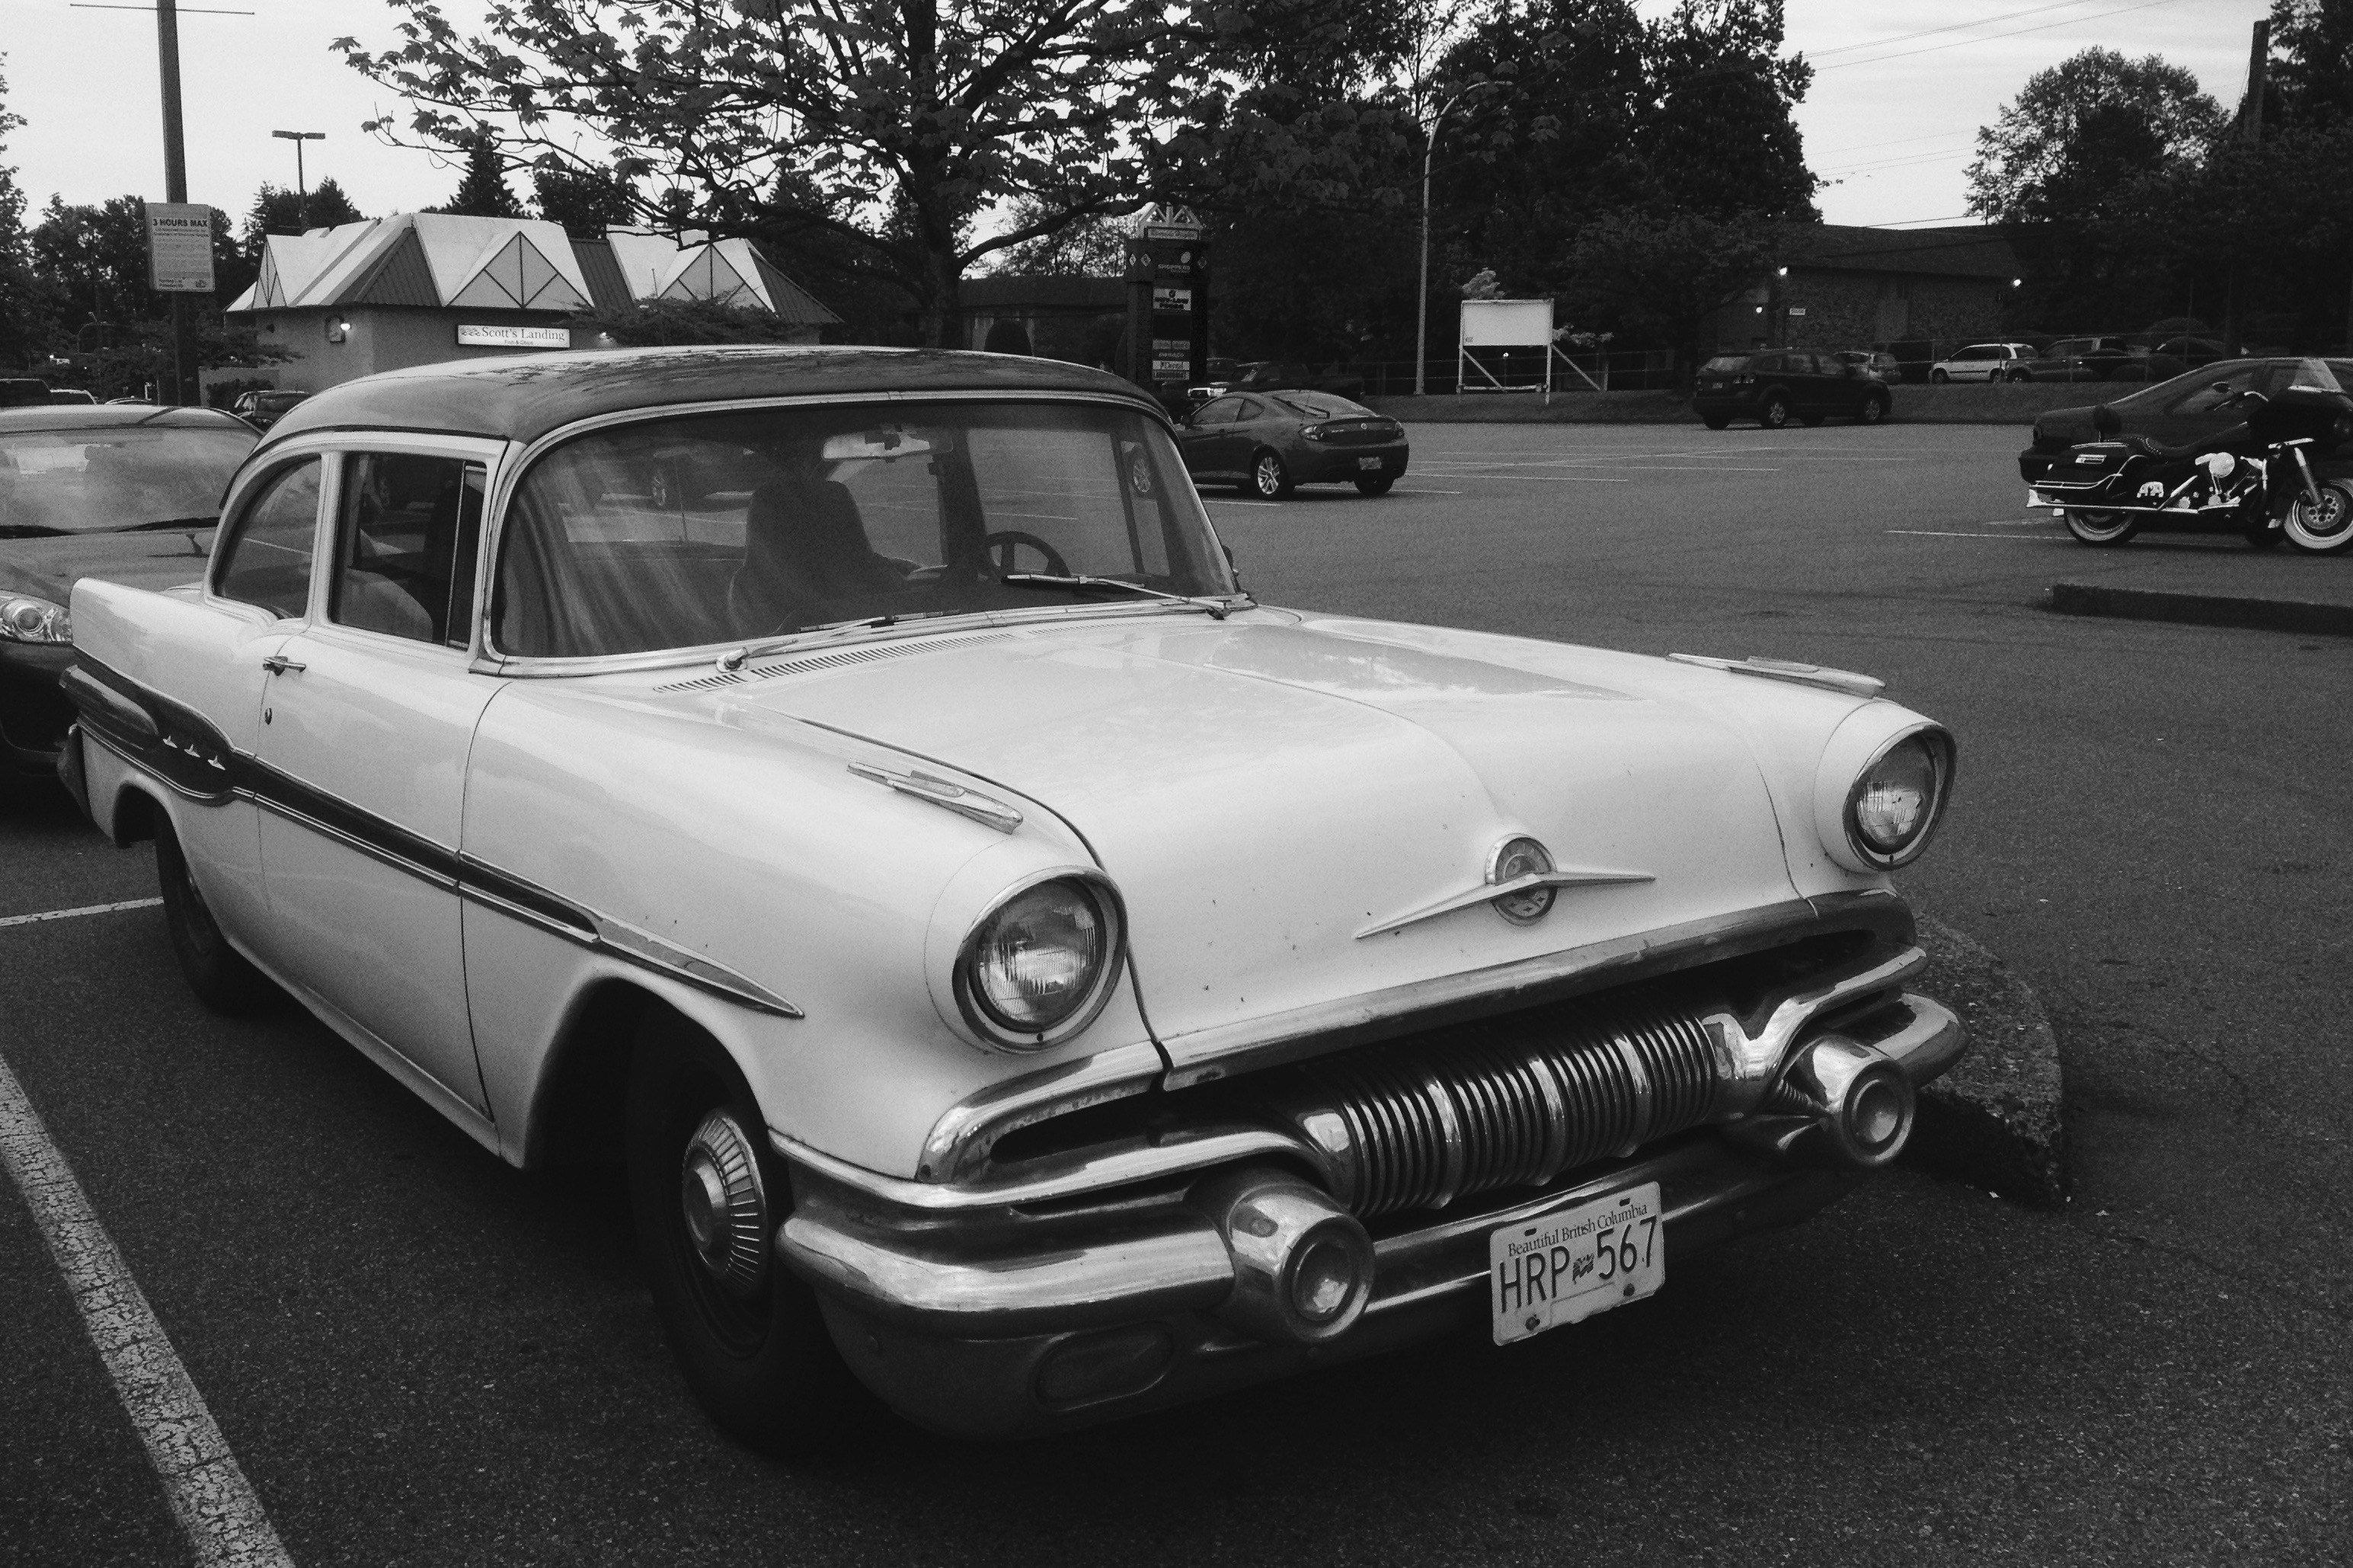
car, vehicle, motor vehicle, vintage car, ford, vintagecar, sedan, convertible, pontiac, classiccar, coolcar, antique car, land vehicle, automobile make, automotive exterior, compact car, automotive design, luxury vehicle